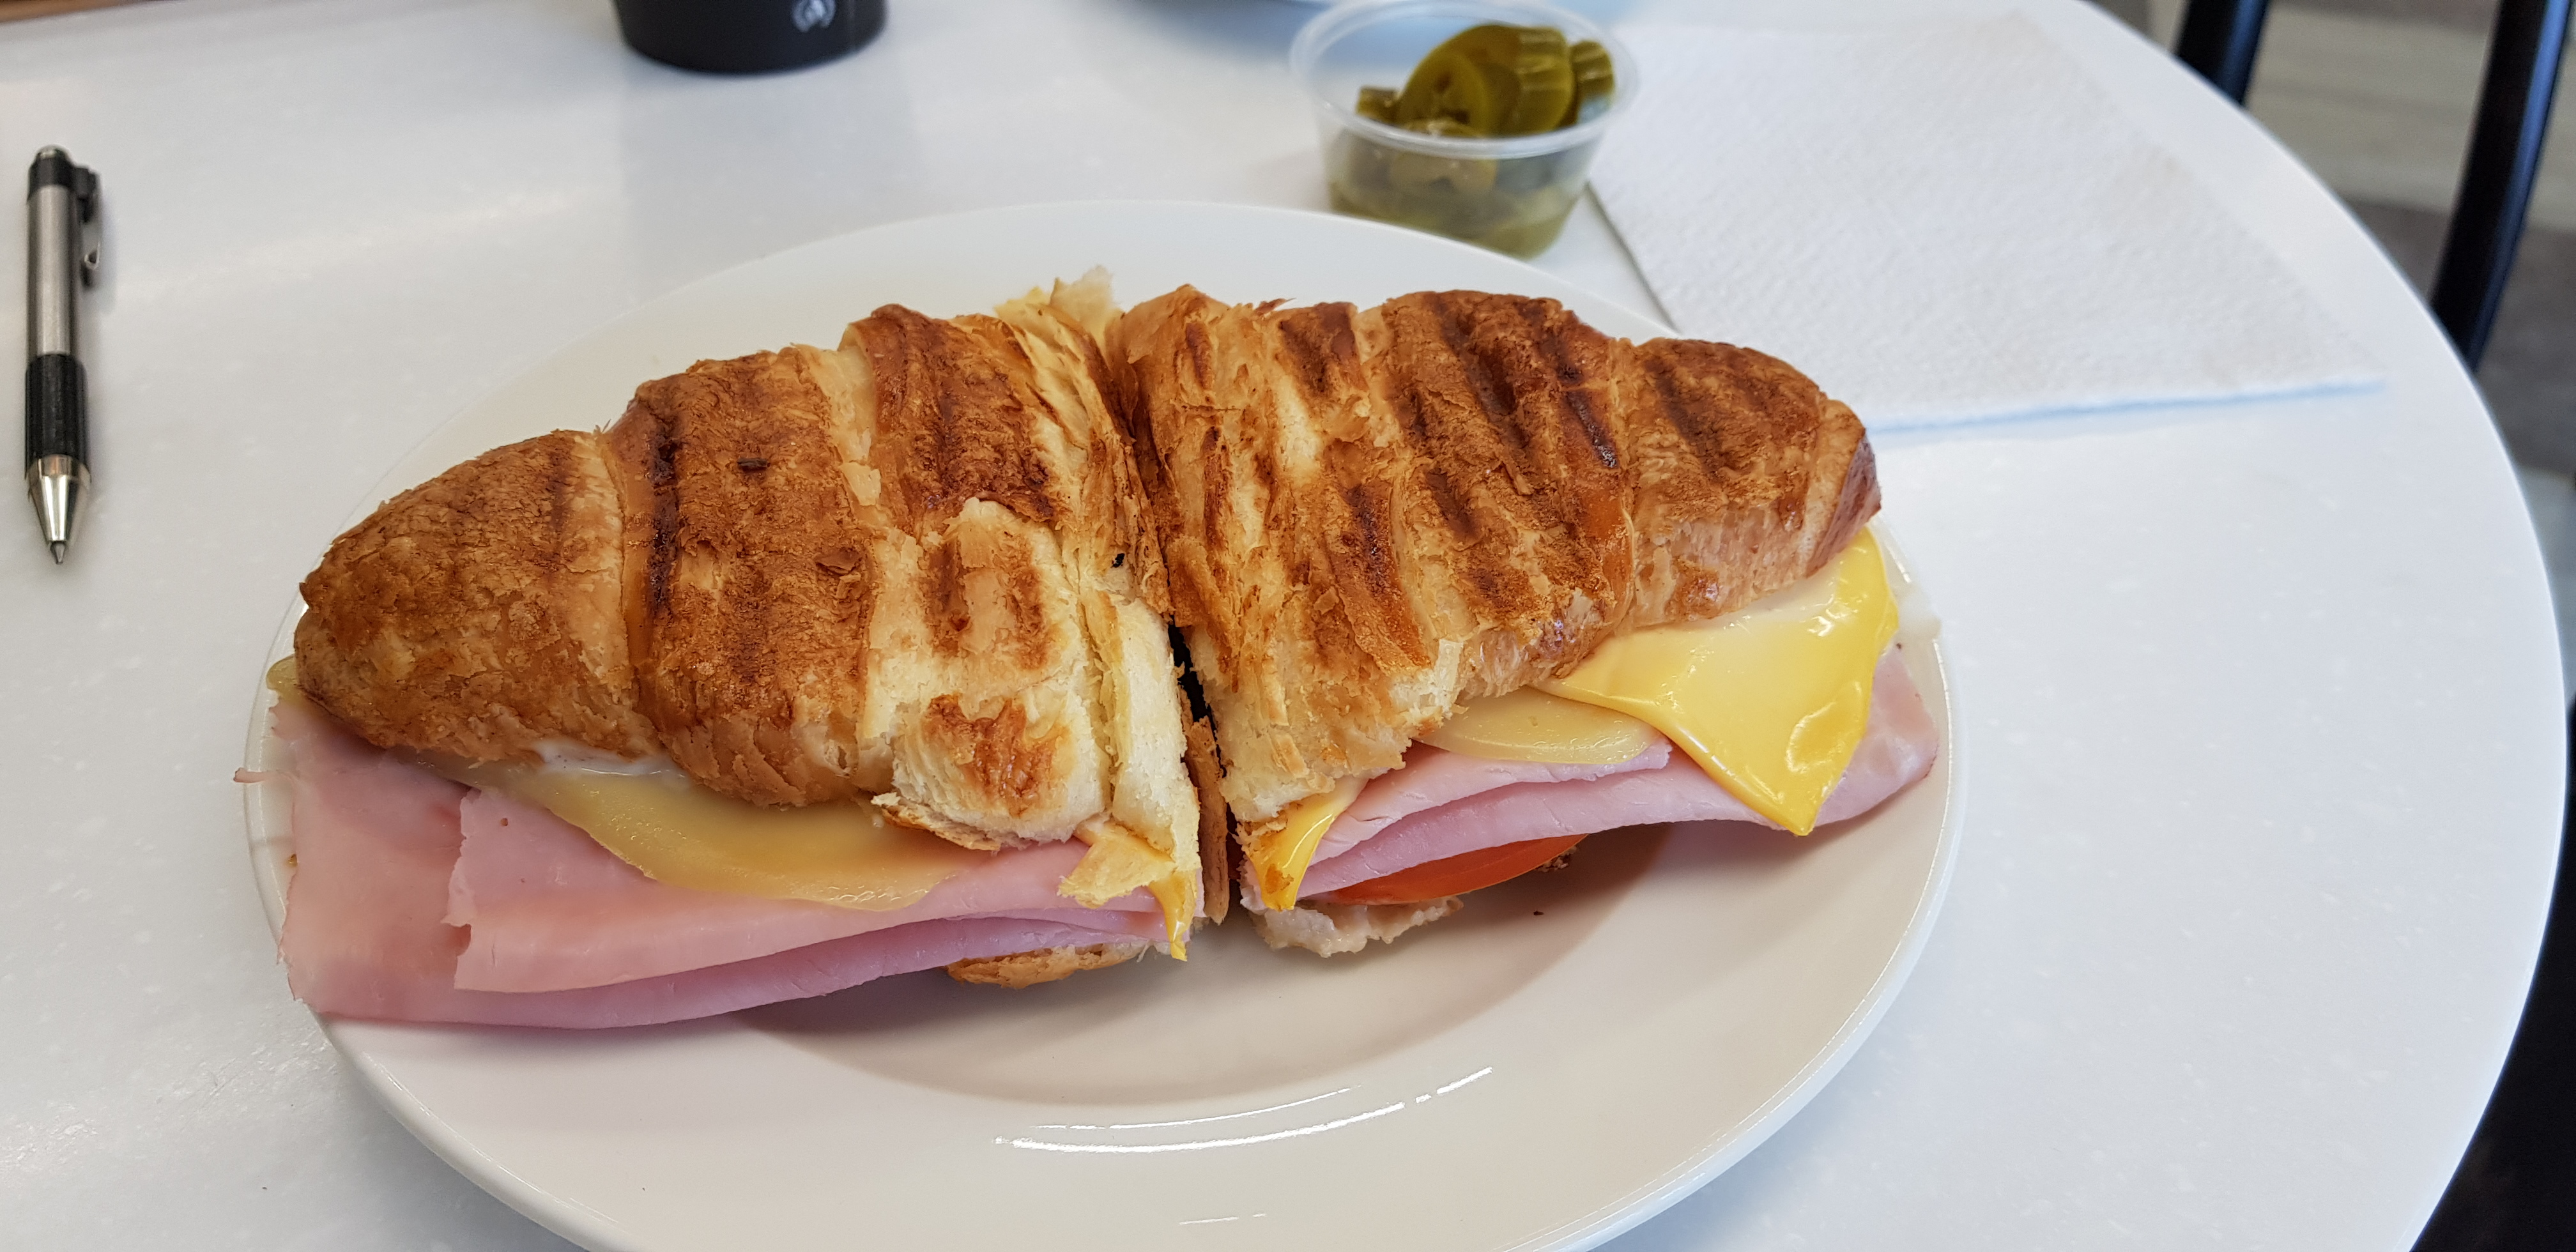
sandwich, jam, tomatoes, lunch, food, healthy food, croissant, healthy, cheese, grilled, dish, cuisine, ham and cheese sandwich, ingredient, panini, breakfast sandwich, Melt sandwich, breakfast, brunch, finger food, baked goods, staple food, ham, produce, Bologna sandwich, american food, Croque monsieur, meal, fast food